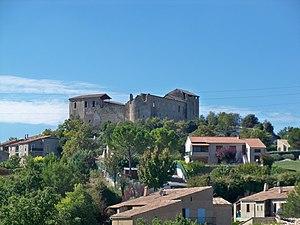
Chateau de Gréoux
Gréoux-les-Bains est une commune française située dans le département des Alpes-de-Haute-Provence, en région Provence-Alpes-Côte d'Azur.
Le château dit des Templiers est situé sur le territoire de la commune française de Gréoux-les-Bains, dans le département français des Alpes-de-Haute-Provence en région Provence-Alpes-Côte d'Azur.
Cet article recense les monuments historiques des Alpes-de-Haute-Provence, en France.